Champion-Providence Mine

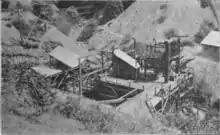
Headframe and plant at the Champion shaft.

The Champion mine is situated on Deer Creek, one mile west of Nevada City, at an altitude of . The property had an original area of .